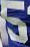
Number: 5